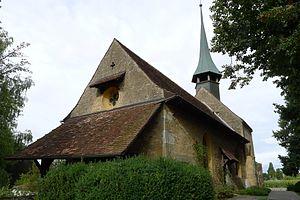
Eglise de Meyriez